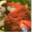
Label: bird